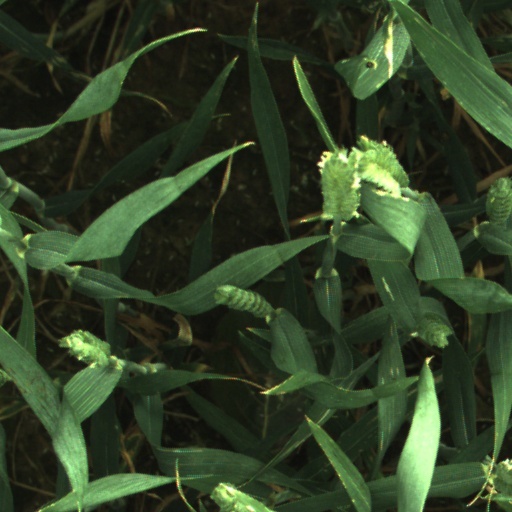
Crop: wheat